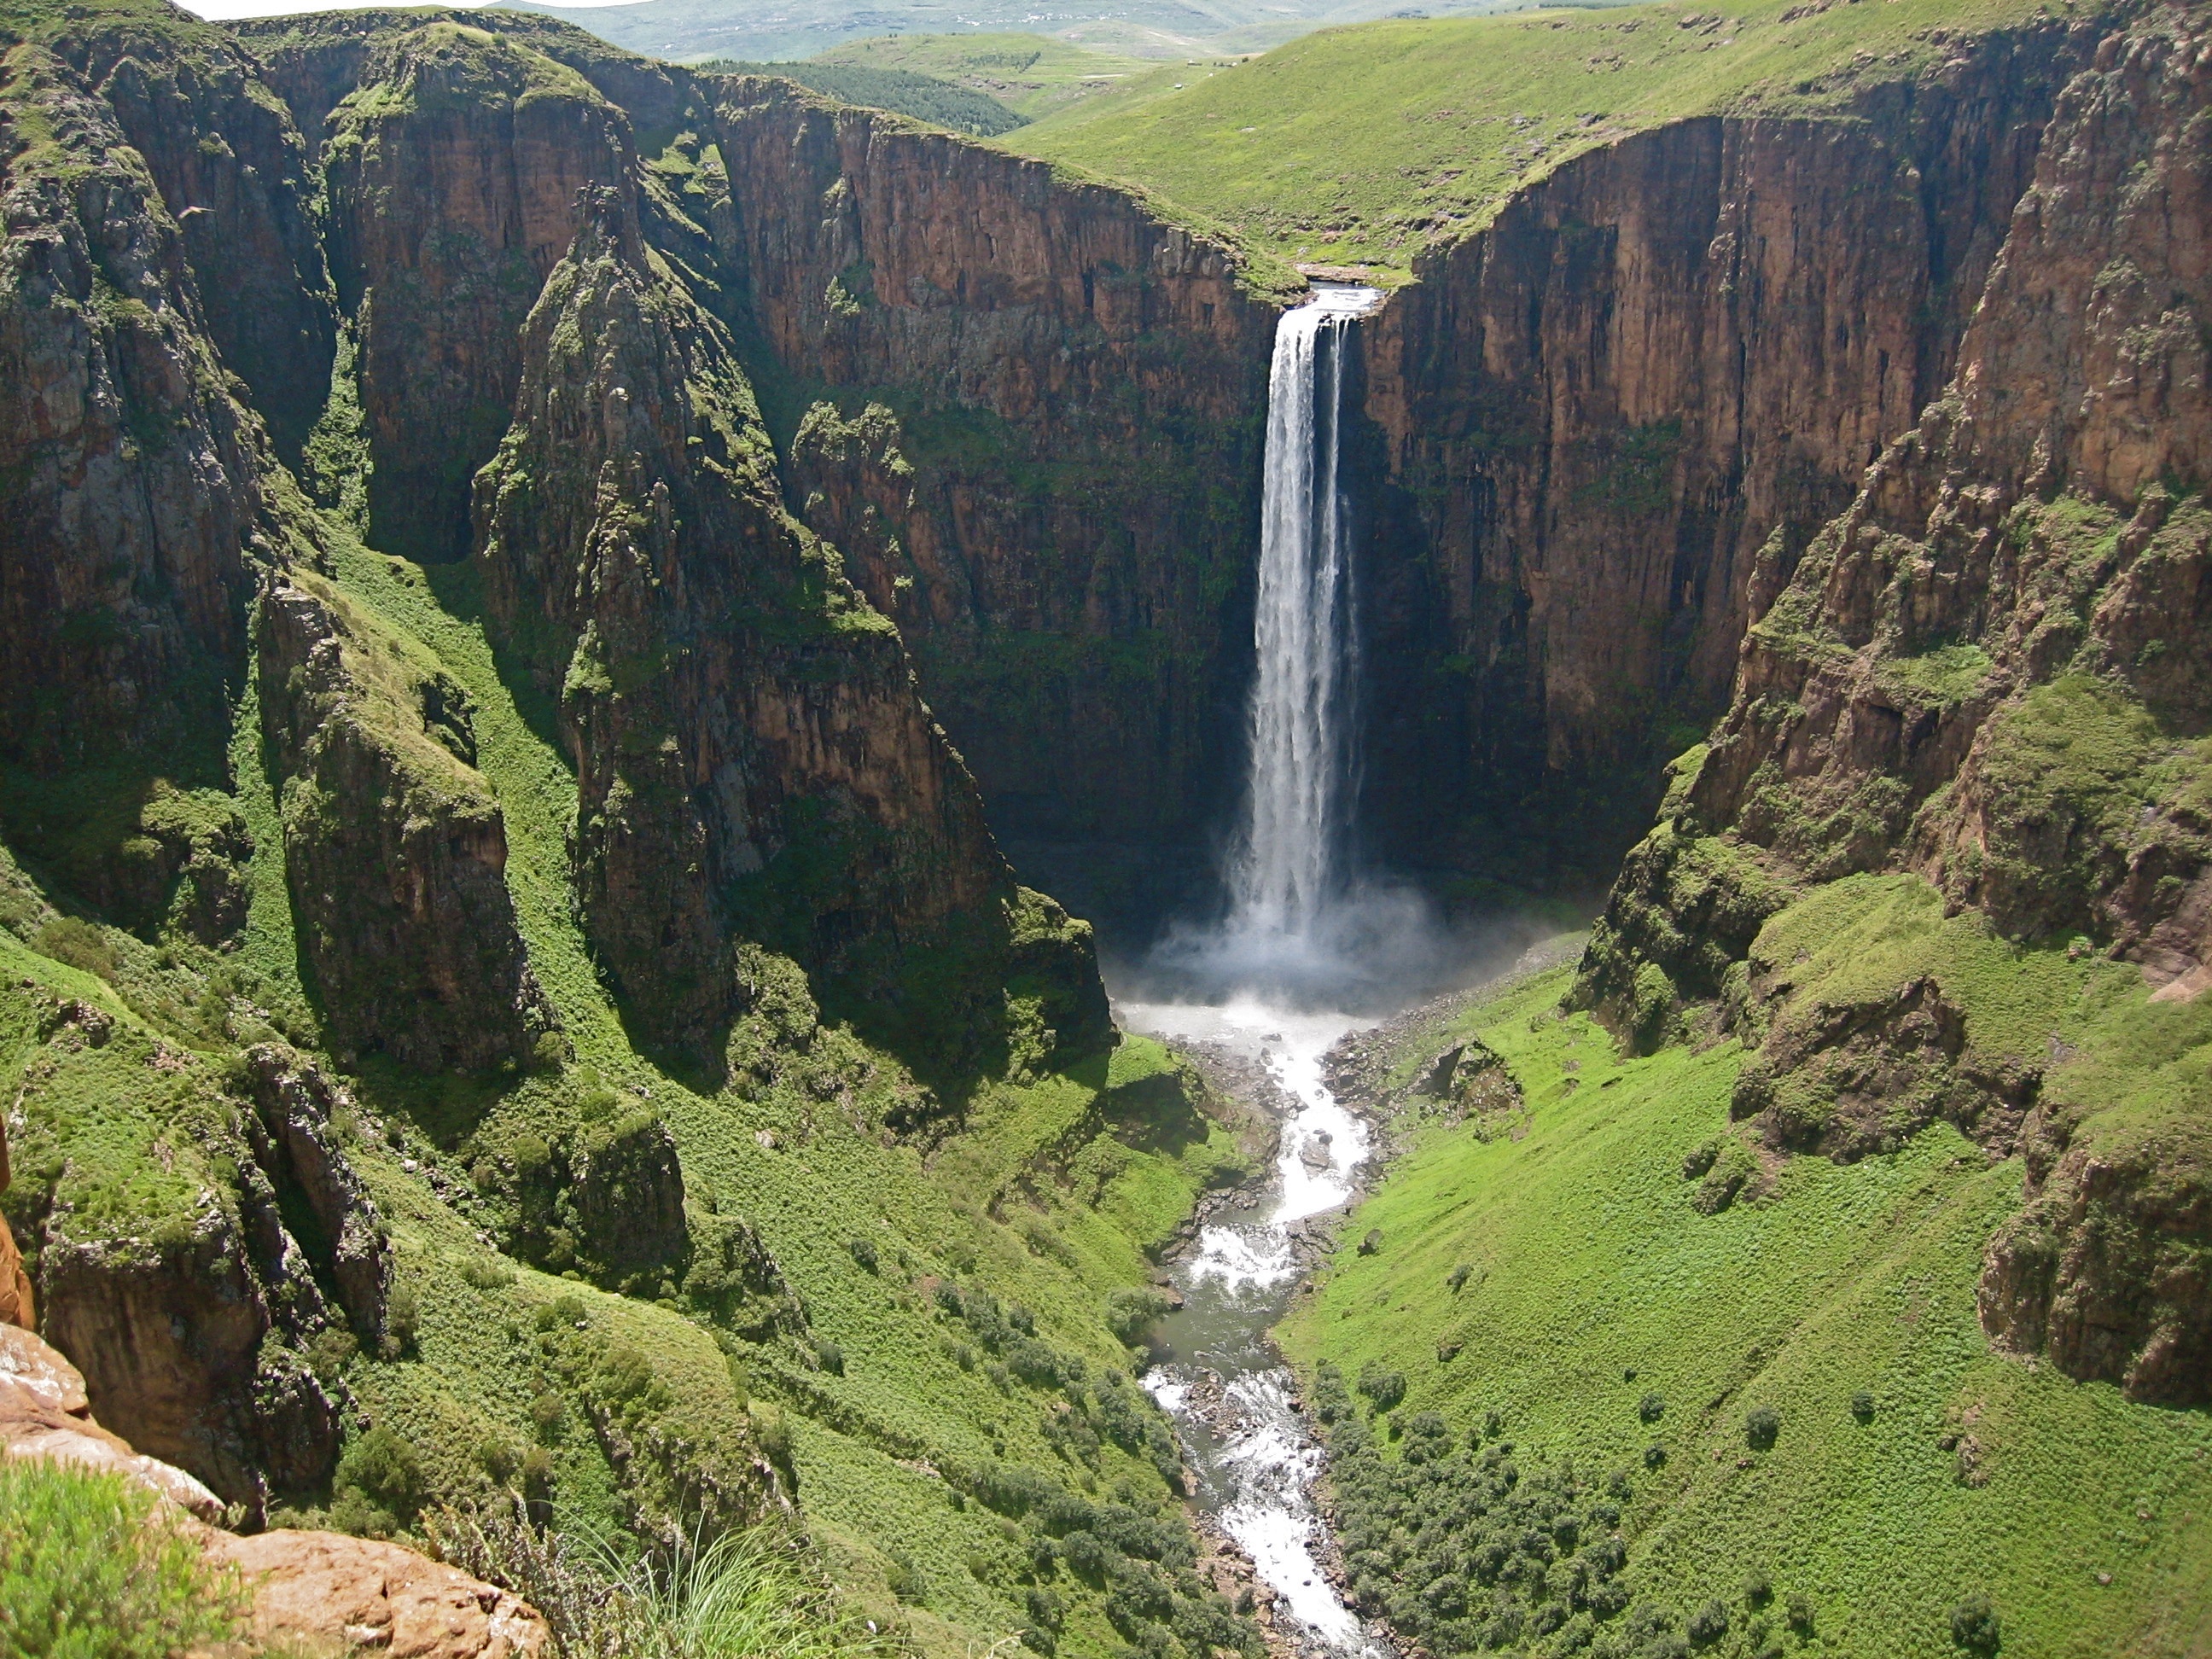
landscape, waterfall, river, valley, cliff, scenic, africa, fjord, canyon, terrain, national park, body of water, ravine, plateau, water feature, wadi, tarn, plunge, mountain pass, lesotho, geological phenomenon, maletsunyane falls, semonkong